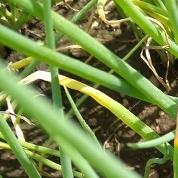
Crop: Onion
Condition: fusarium-d